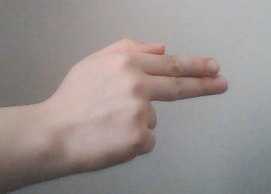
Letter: ghain